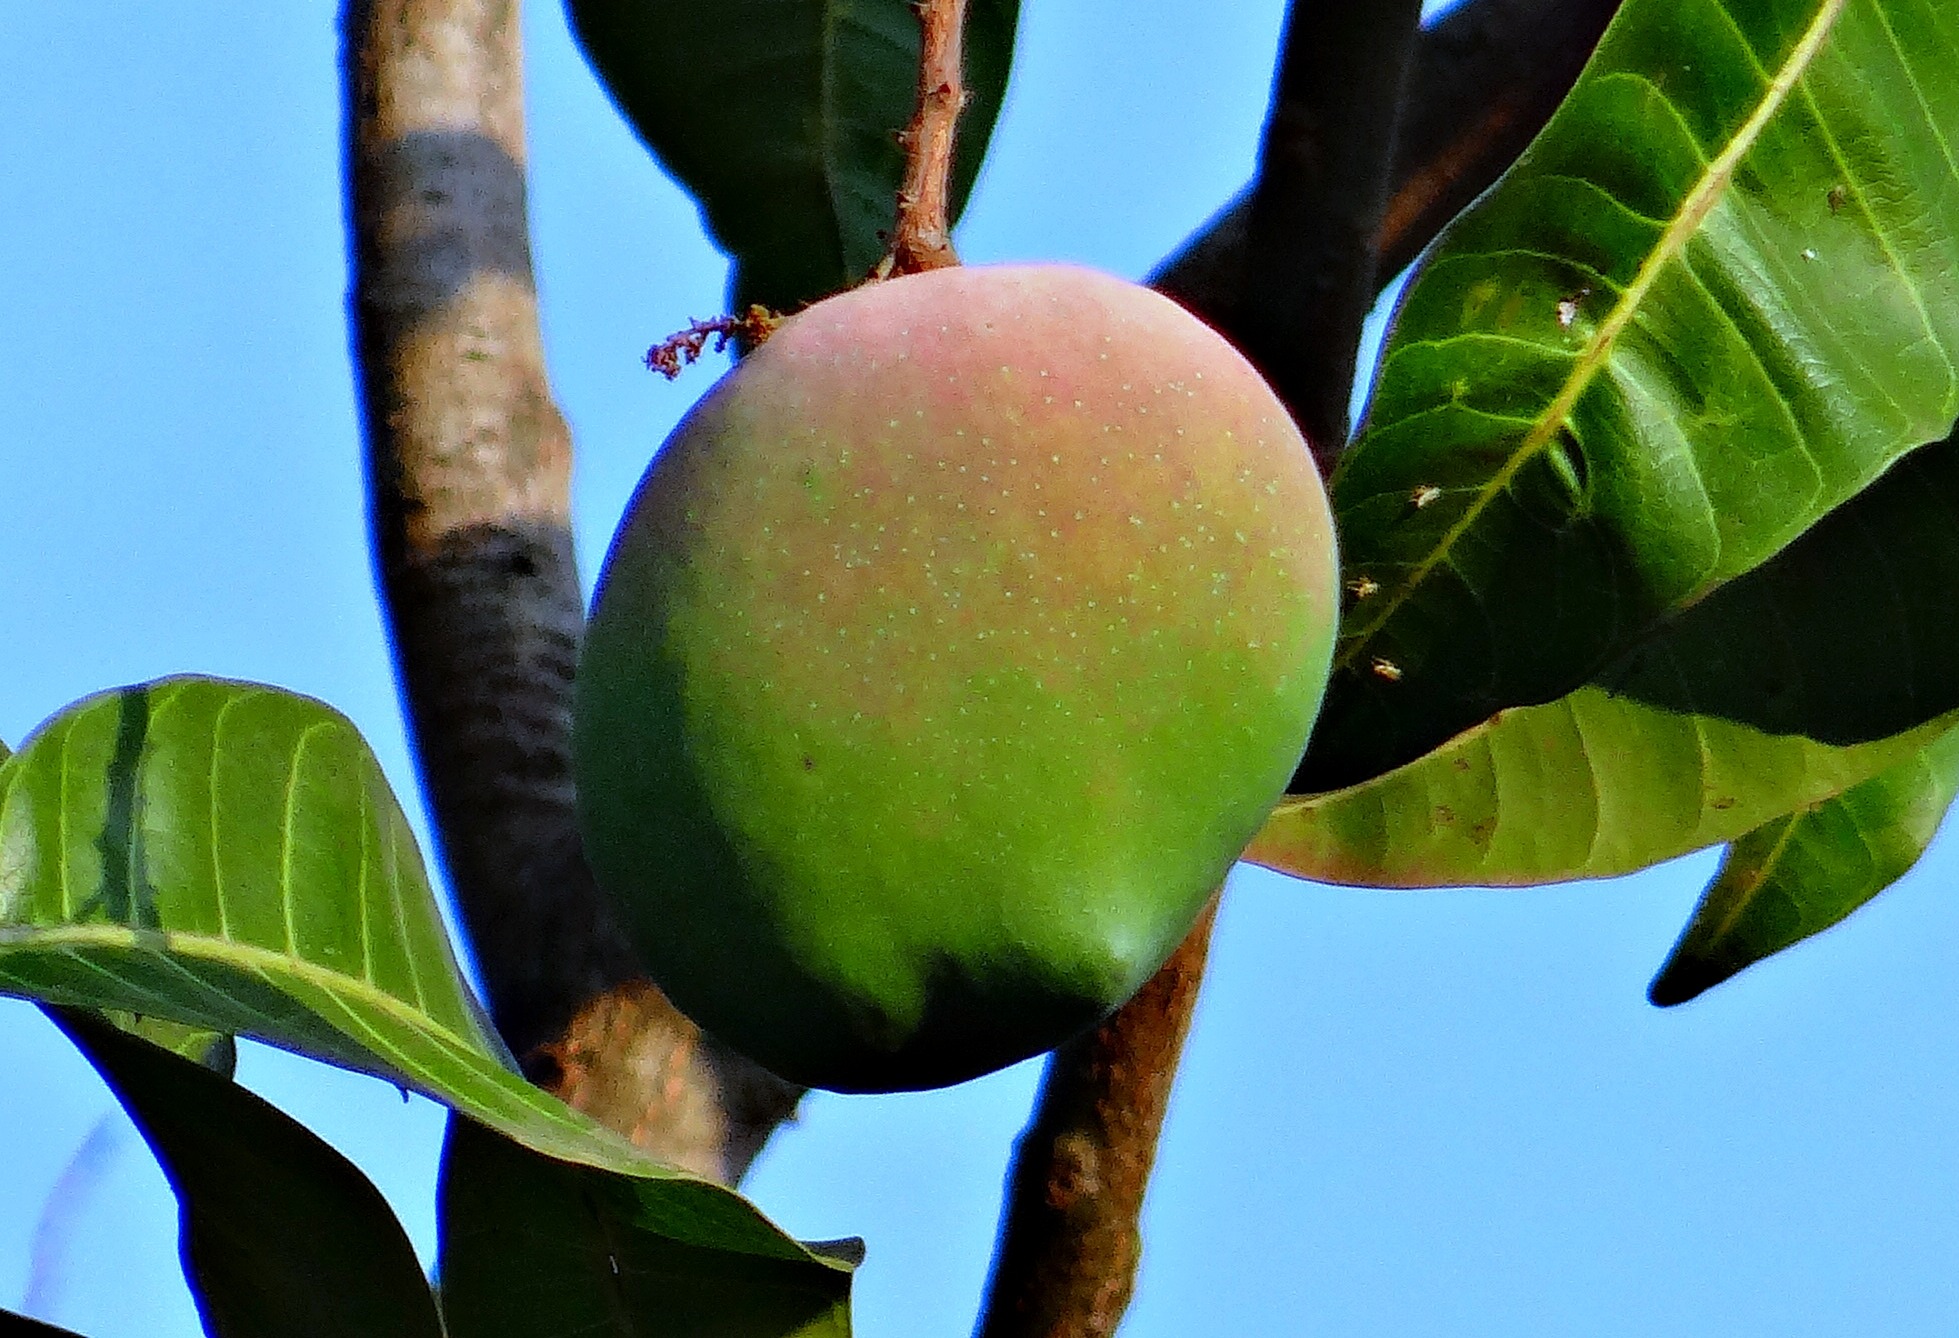
tree, branch, plant, fruit, leaf, flower, food, green, produce, botany, flora, delicious, close up, mango, india, attractive, macro photography, flowering plant, rosy, plant stem, land plant